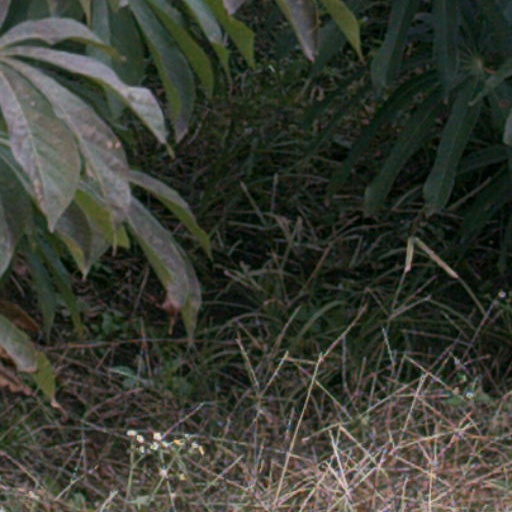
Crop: cassava